Taha Mikati

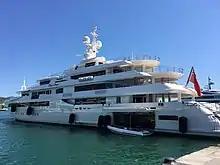
His yacht, "Chopi Chopi", August 2017, Ibiza

Taha Mikati (born in 1944) is a Lebanese billionaire businessman, the brother of fellow billionaire and former prime minister of Lebanon Najib Mikati. He is the co-founder of Investcom, the M1 Group, and the Mikati Foundation.